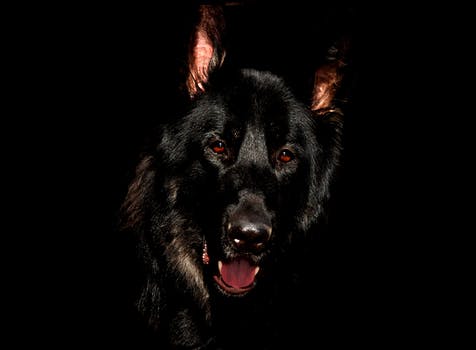
Label: No Watermark